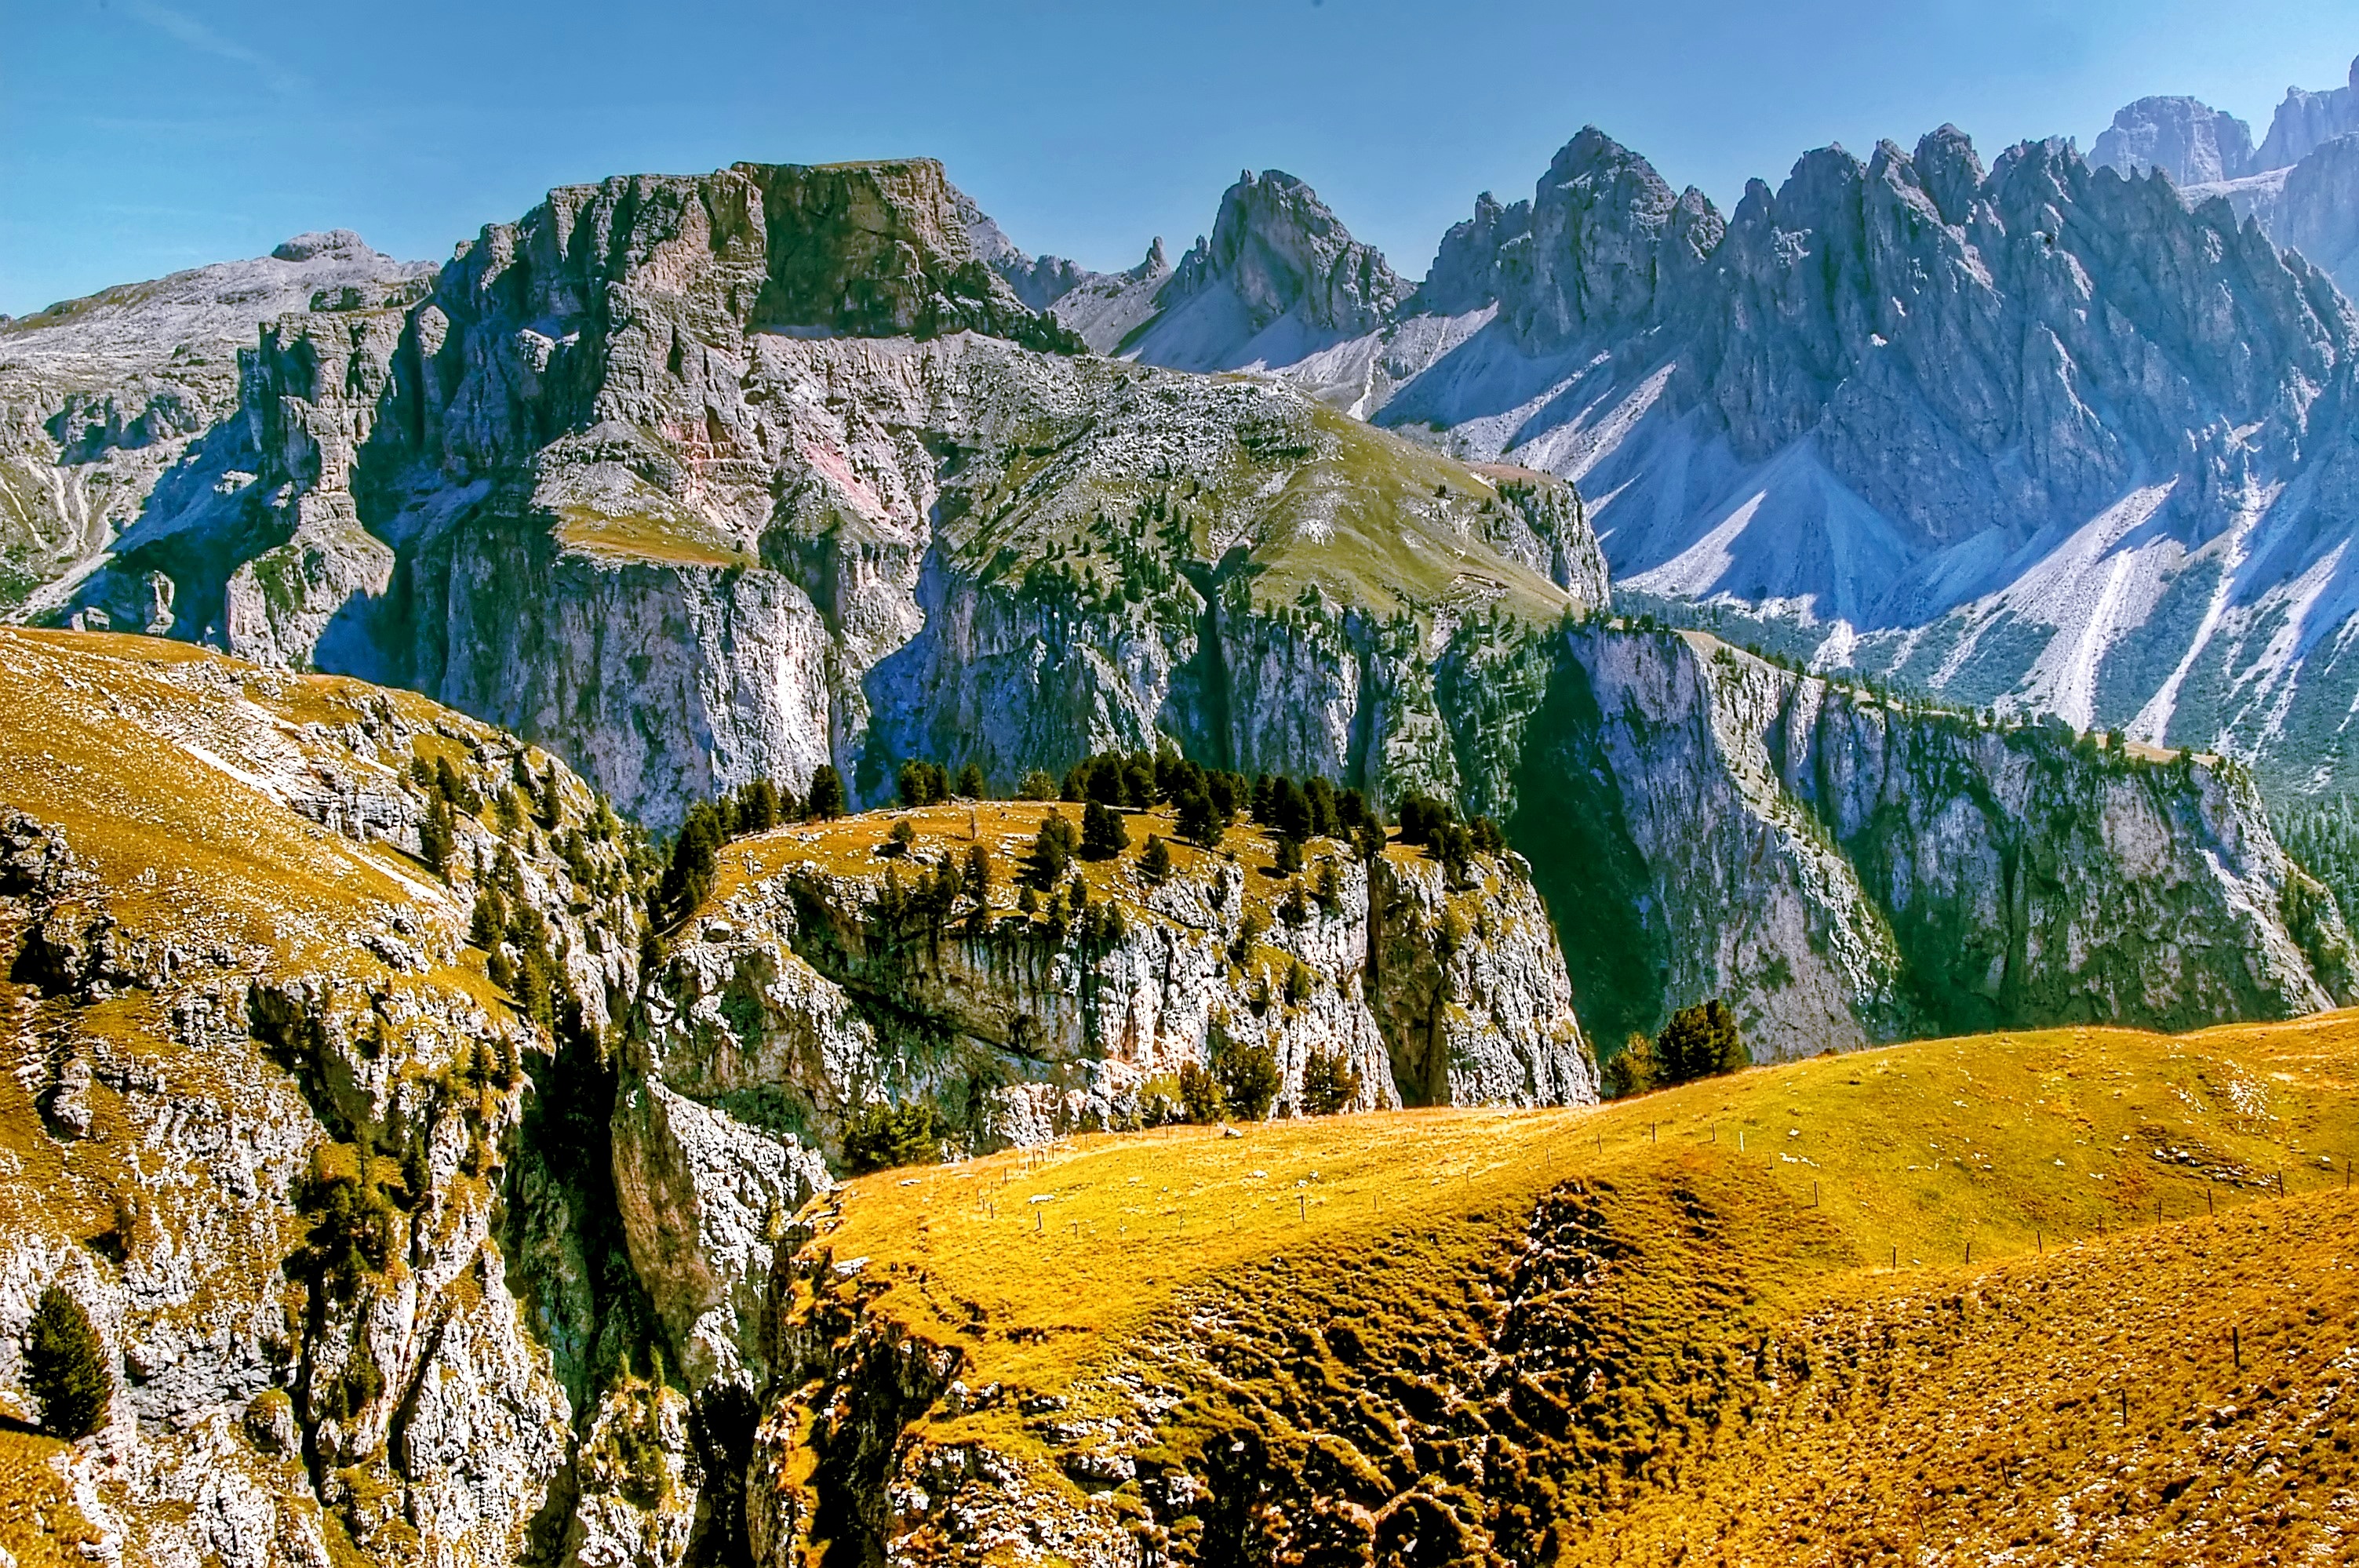
landscape, nature, rock, wilderness, mountain, sky, hiking, view, valley, mountain range, panorama, formation, cliff, autumn, park, holiday, italy, alpine, yellow, terrain, national park, ridge, summit, blue sky, mountain landscape, great, geology, mountains, alps, vision, outlook, plateau, alm, dolomites, rubble field, landform, south tyrol, alpine panorama, unesco world heritage, mountain pass, val gardena yoke, geographical feature, mountainous landforms, cir tips